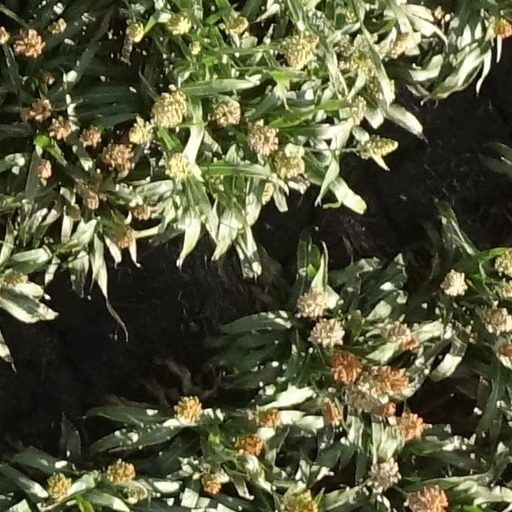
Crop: sorghum